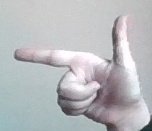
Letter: yaa